TCDD 5701 Class

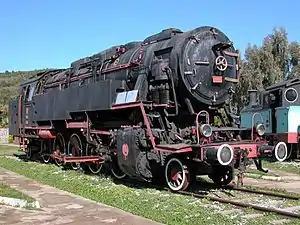

The TCDD (Turkish Republic Railways) 5701 Class is a class of 2-10-2 side tank steam locomotives for banking at Bilecik. They were the last new main line steam locomotives built for TCDD. Two were built by Henschel in 1951 and two by Arnold Jung Lokomotivfabrik in 1952 based on the German DRG BR 85. The first member of the class, 5701, survives at the Çamlık Railway Museum.